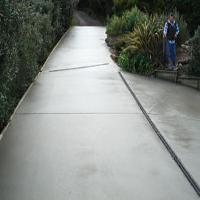
Weather: cloudy or overcast